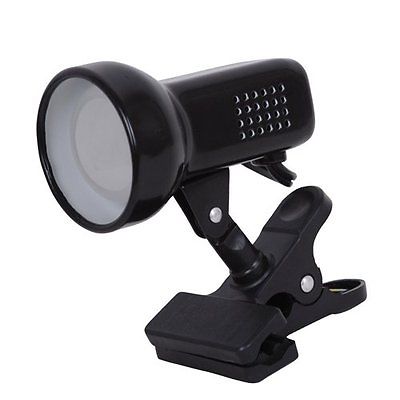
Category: lamp